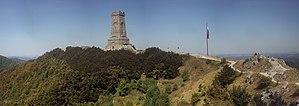
Les batailles de Chipka, sont une série d'affrontements, entre les armées d'une part, de l'Empire russe et des insurgés bulgares et, d'autre part de l'Empire ottoman. Elle se déroulèrent en 1877 et 1878, lors de la Dixième guerre russo-turque qui aboutit à la création d'une Bulgarie autonome au sein de l'Empire ottoman.